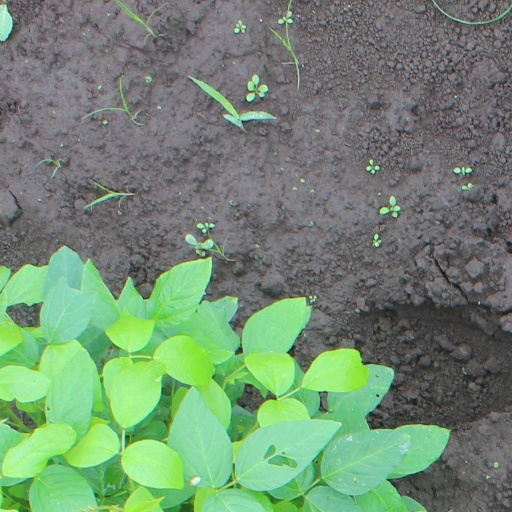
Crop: soybean